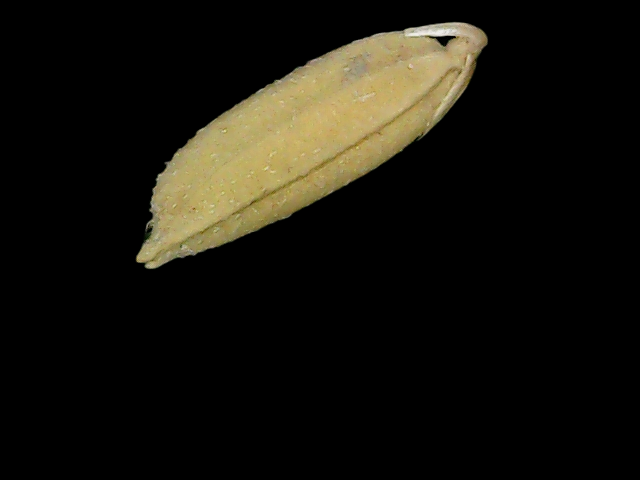
Rice variety: Bd85